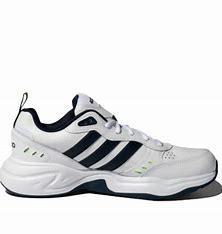
Brand: adidas
Model: NEO Strutter Athletic